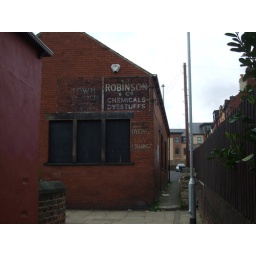
A painted sign can be seen on a building in an alleyway off Wesley Road Armley, Leeds